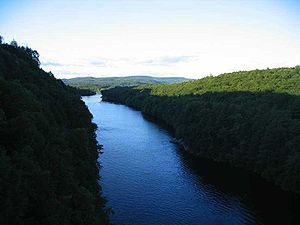
Connecticut-floden
Connecticut-floden set mod nord i det vestlige Massachusetts
Connecticut-floden er den største flod i New England, USA. Den udspringer i Connecticut Lakes, hvorfra den flyder sydover gennem New Hampshire, langs grænsen mellem New Hampshire og Vermont, gennem det vestlige Massachusetts til Connecticut, hvorfra den udmunder i Atlanterhavet. Den har en samlet længde på 655 km og afvander et område på omkring 29.000 km².